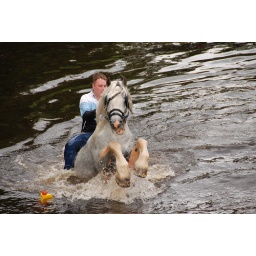
white horse in the water 1